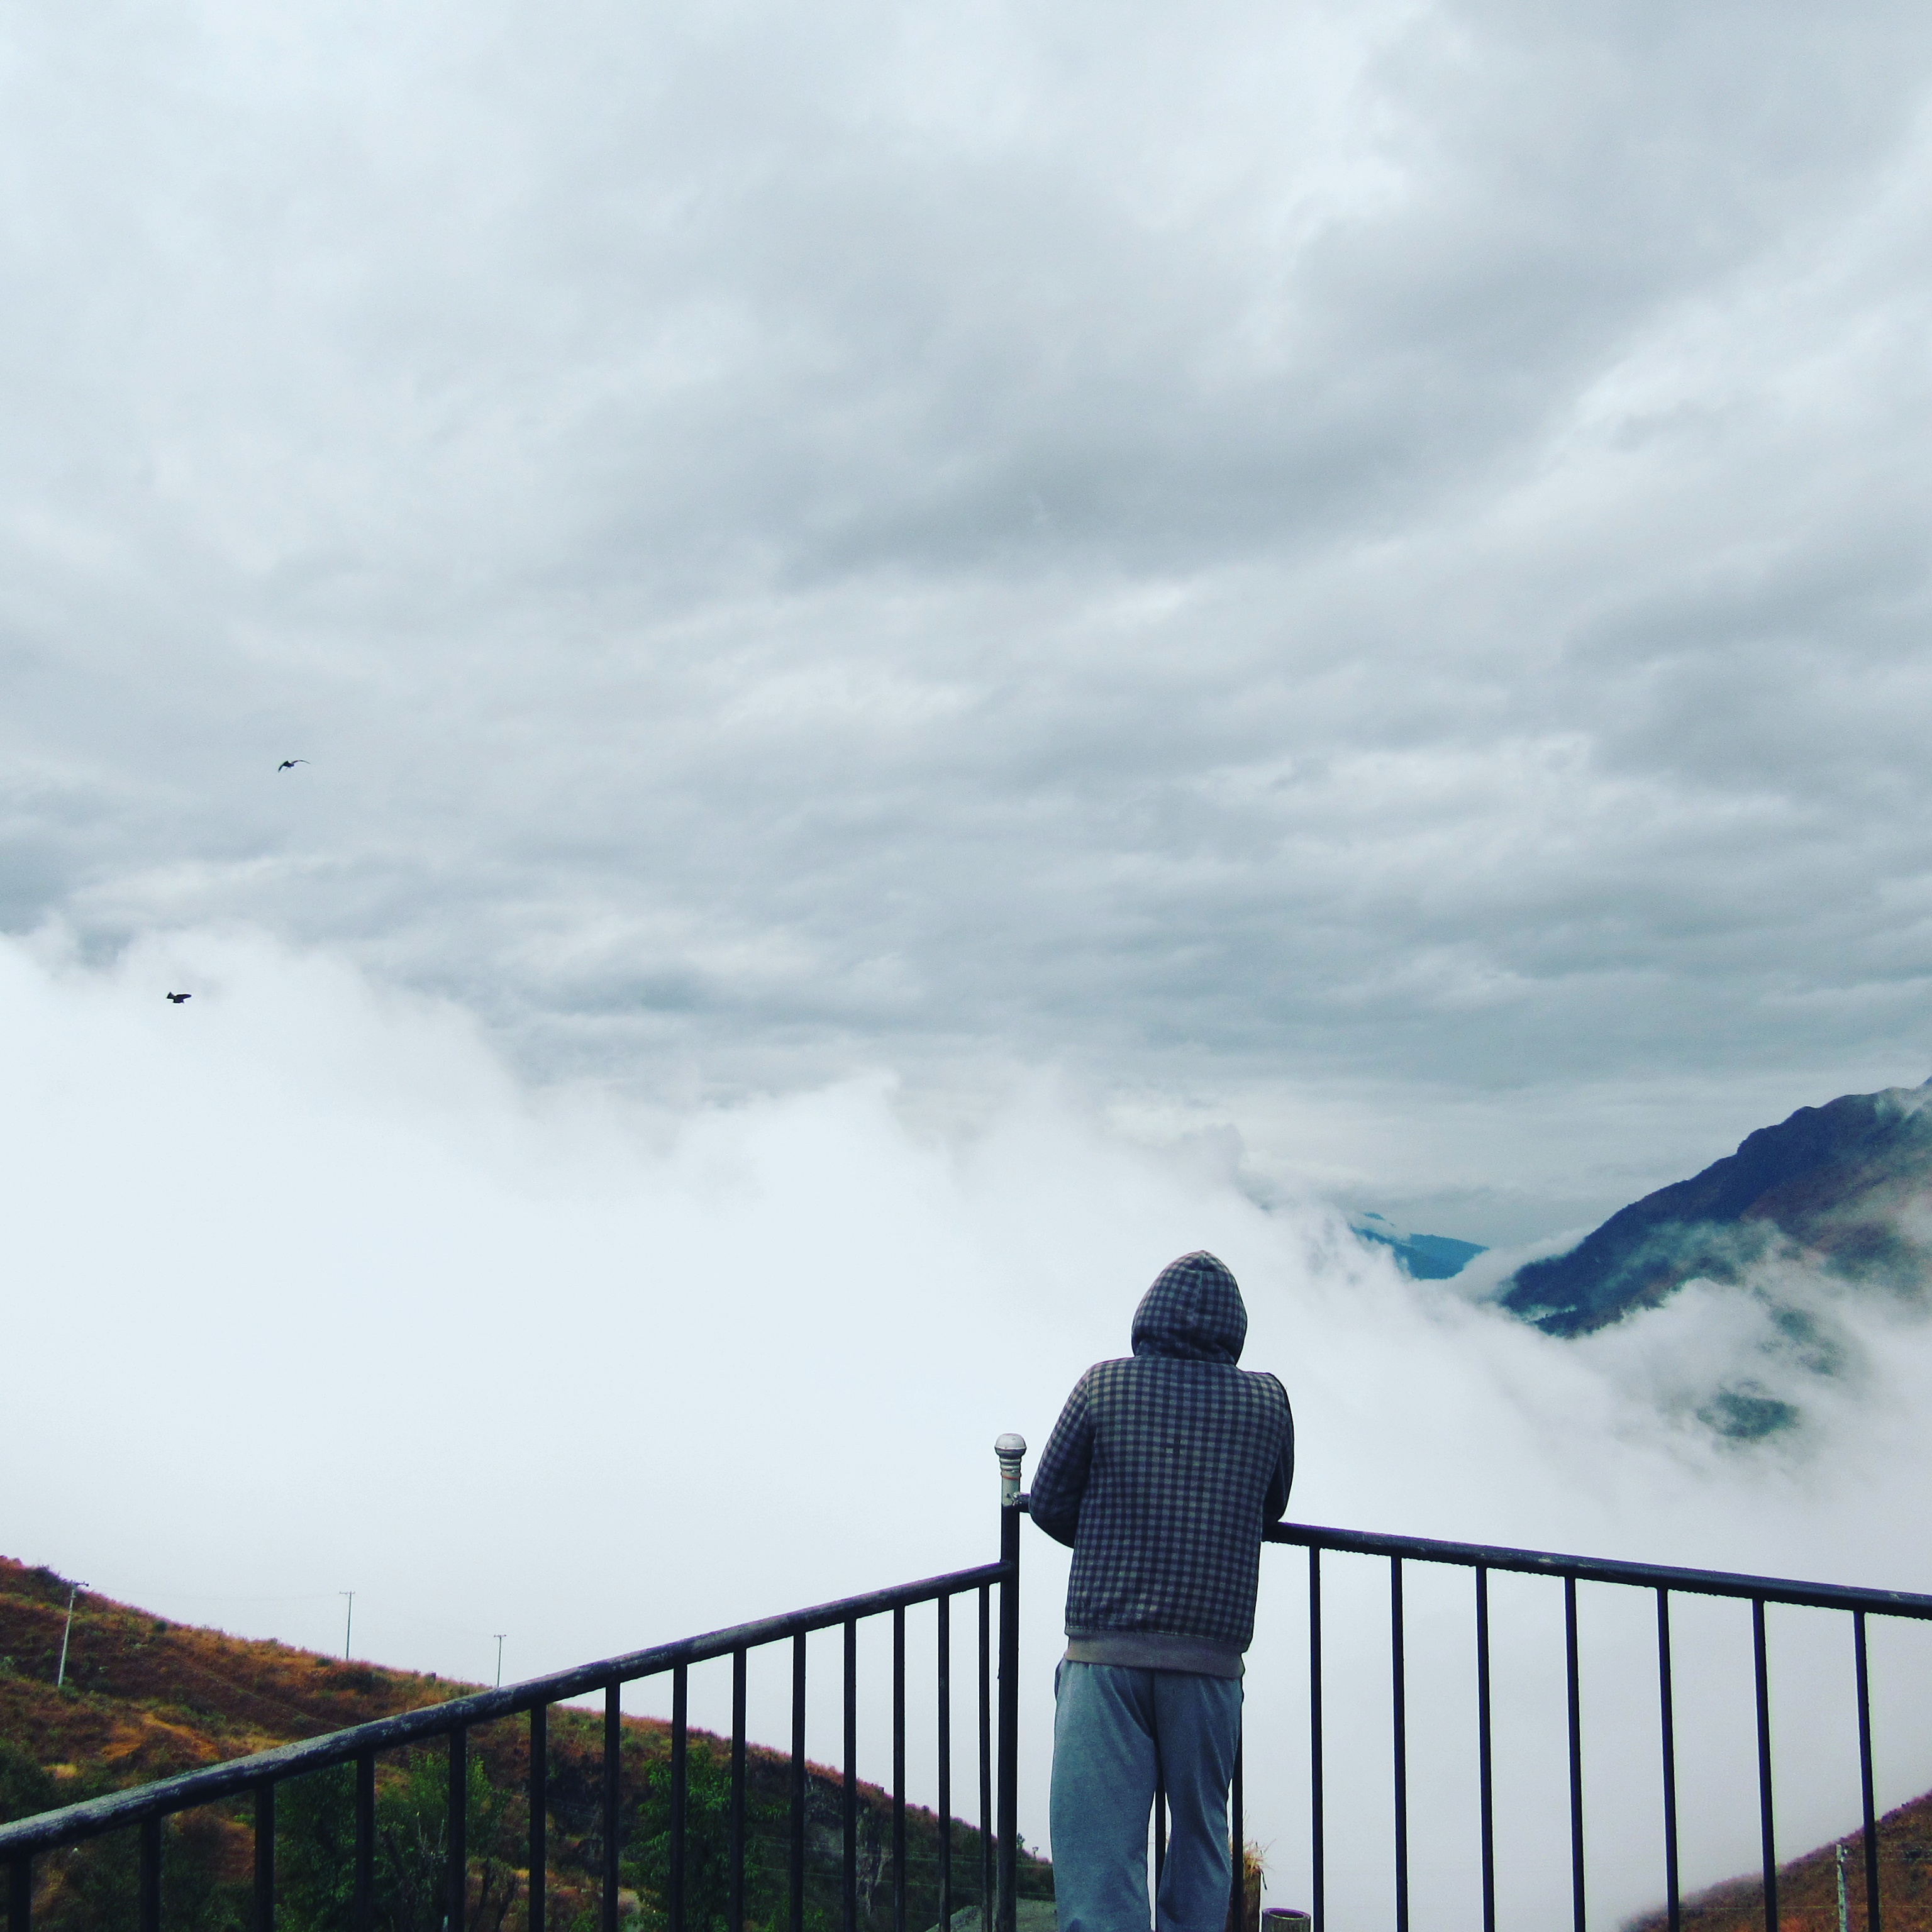
sea, tree, grass, horizon, mountain, cloud, sky, hill, daytime, cumulus, phenomenon, meteorological phenomenon